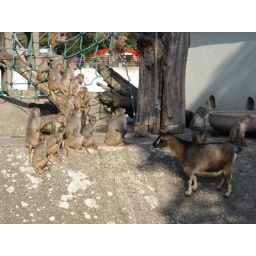
A goat leads the monkeys in a revolt at the Heidelberg Zoo. Viva le Revolution!